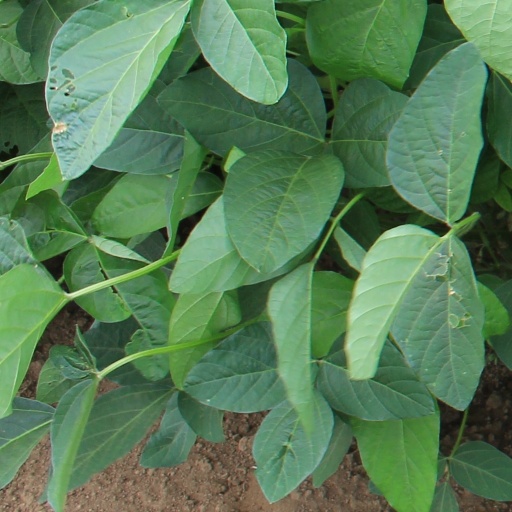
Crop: soybean